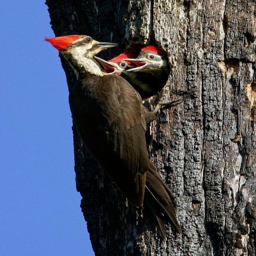
biological species taking orders , i want a double worm with no dirt ...